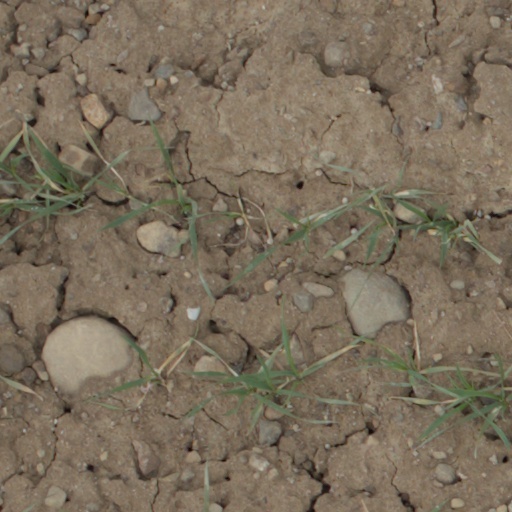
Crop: wheat